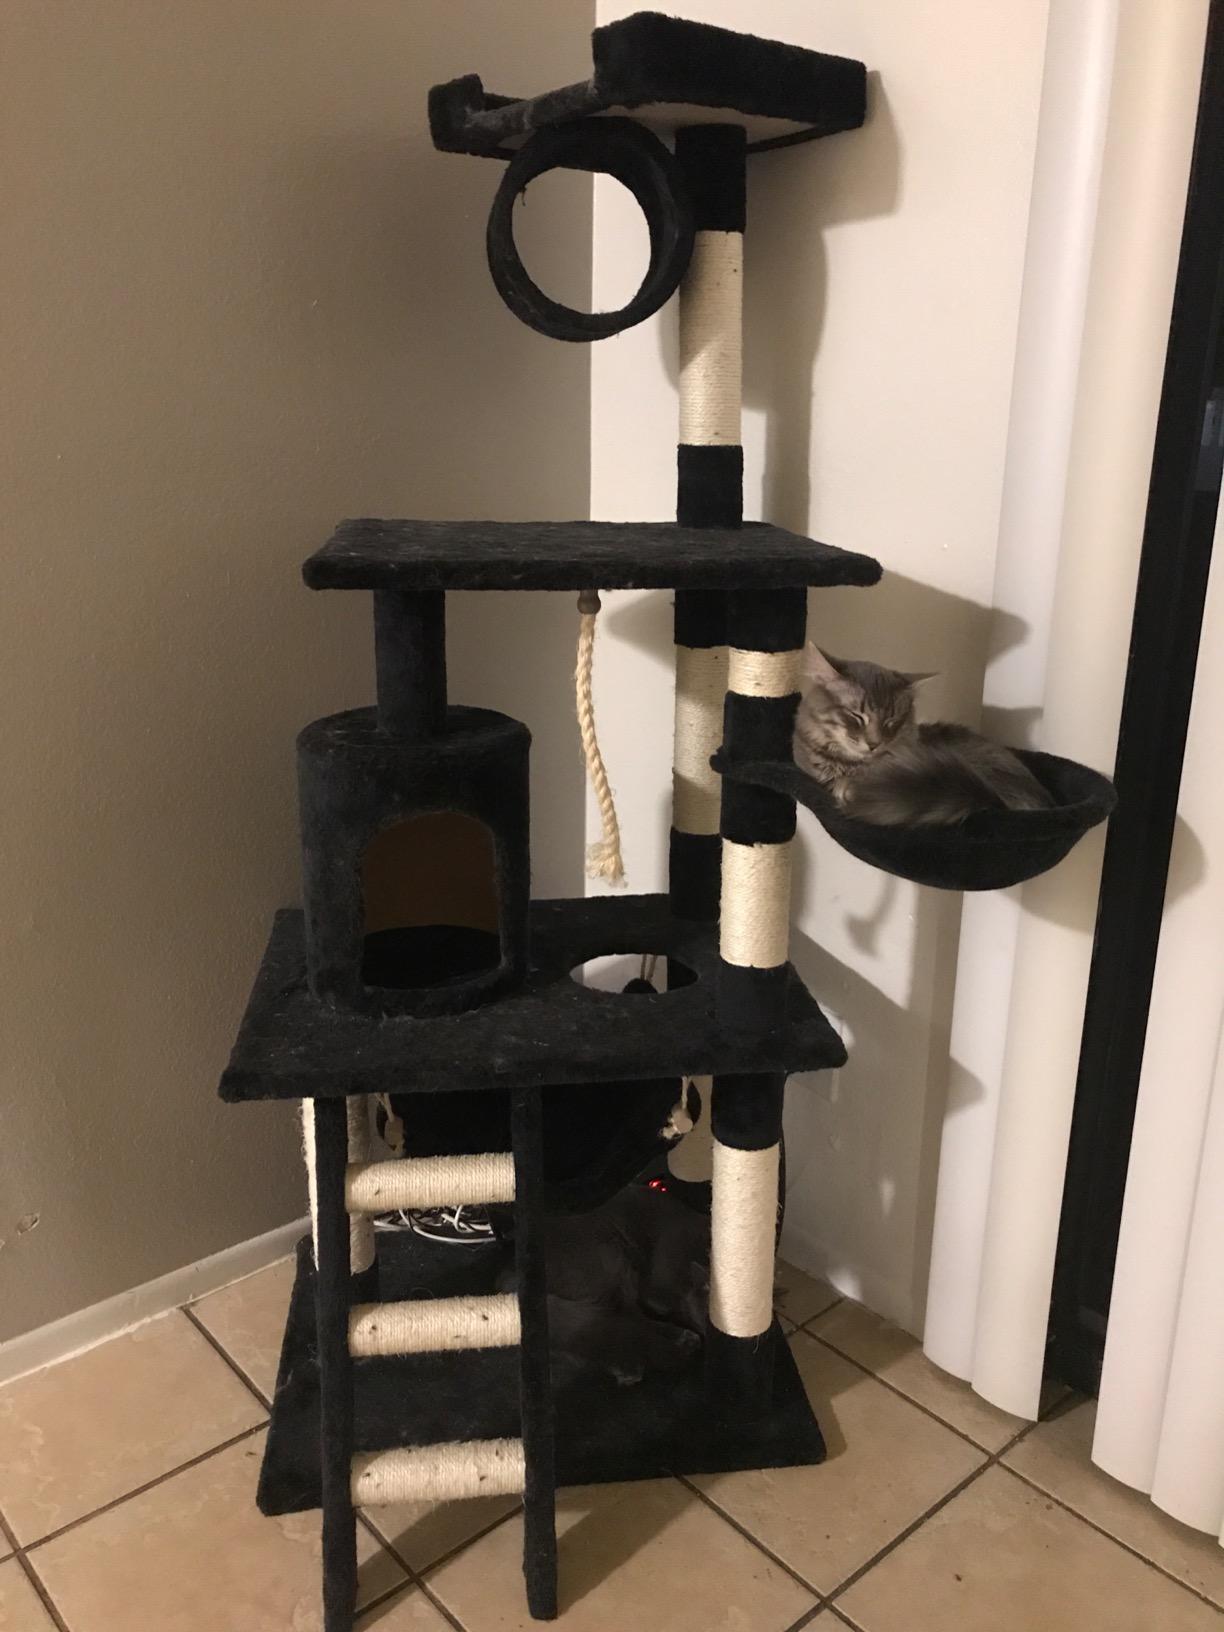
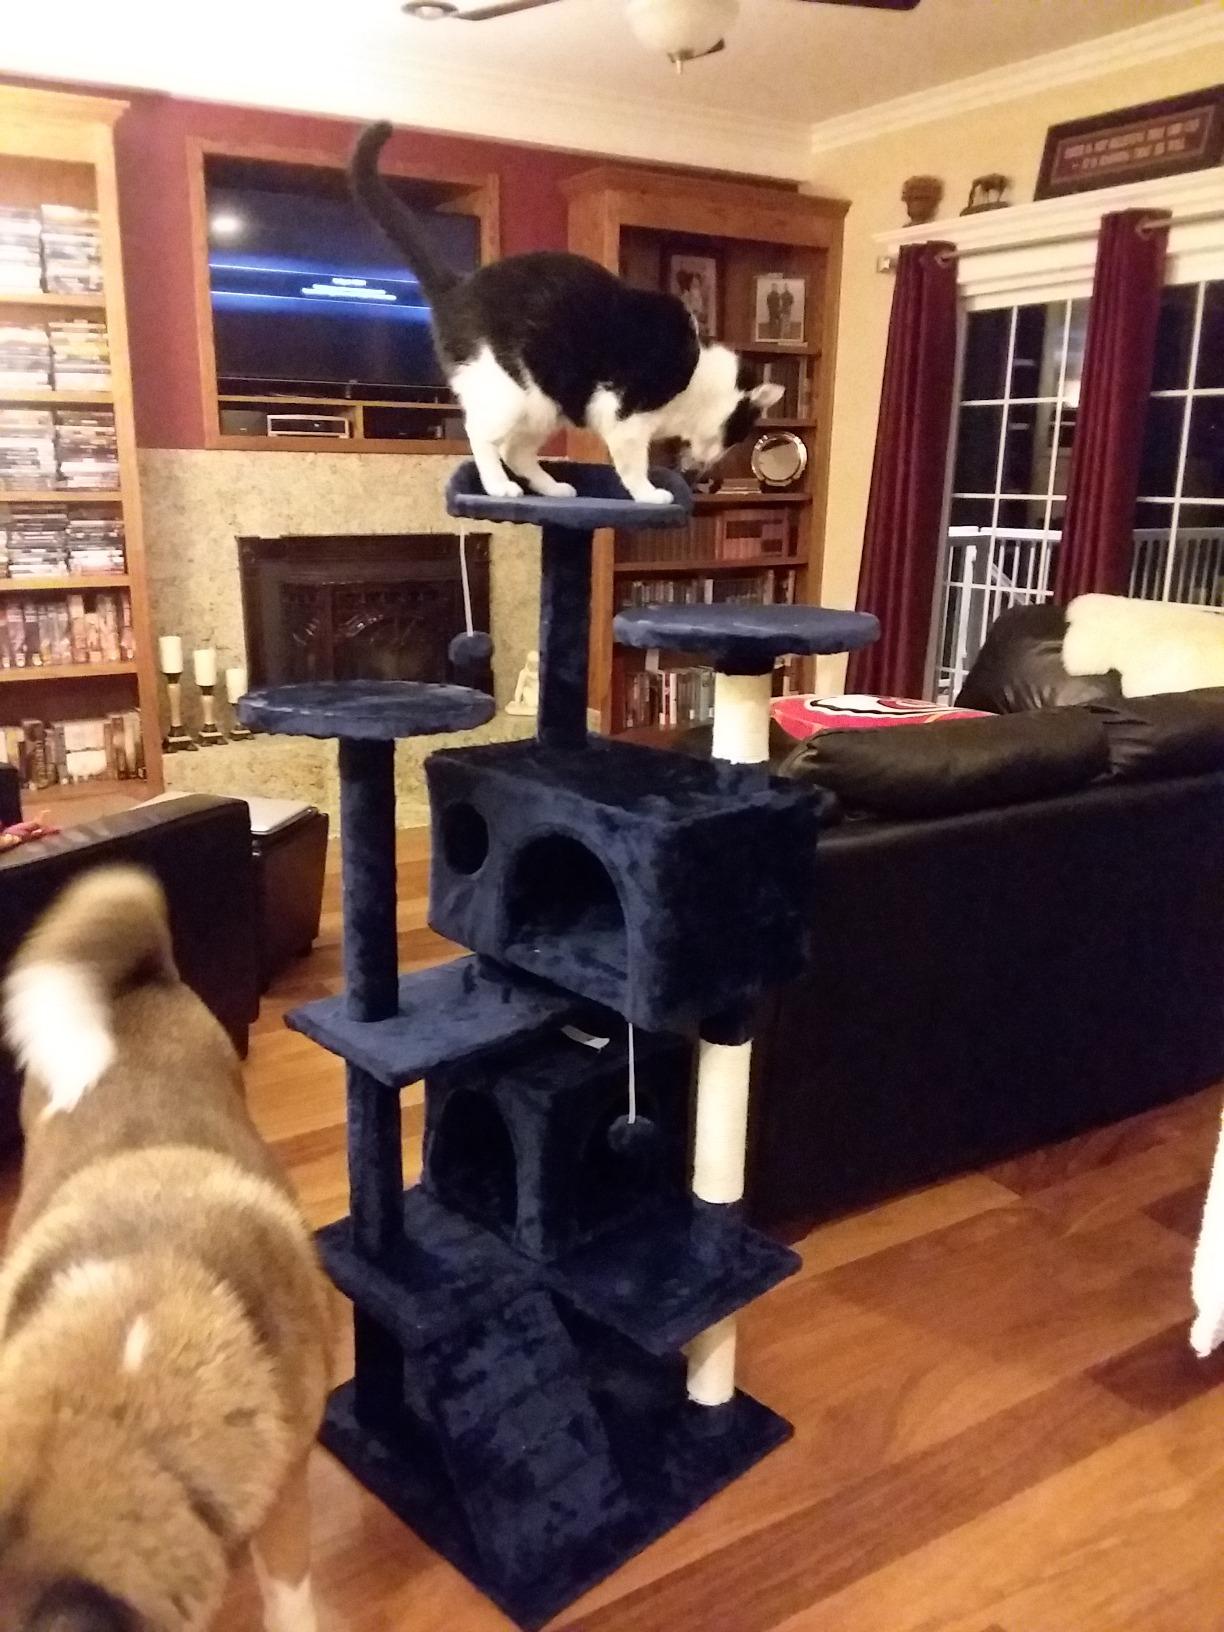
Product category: items_cat tree
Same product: no